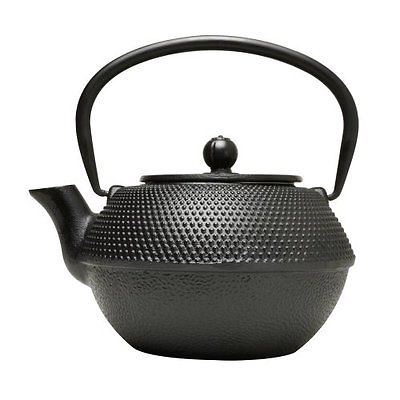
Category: kettle